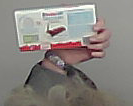
Product: kinder_chocolate